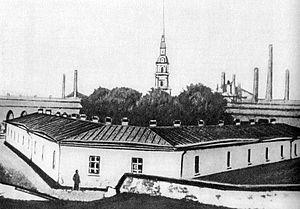
La Raveline Alekseïevski est un ravelin ou demi-lune situé à l'ouest de la Forteresse Pierre et Paul à Saint-Pétersbourg. Elle protégeait le bastion Troubetskoï et le bastion Zotov, ainsi que la courtine Vassilievski et la porte Vassilievski. Elle a abrité une prison de 1769 à 1884.